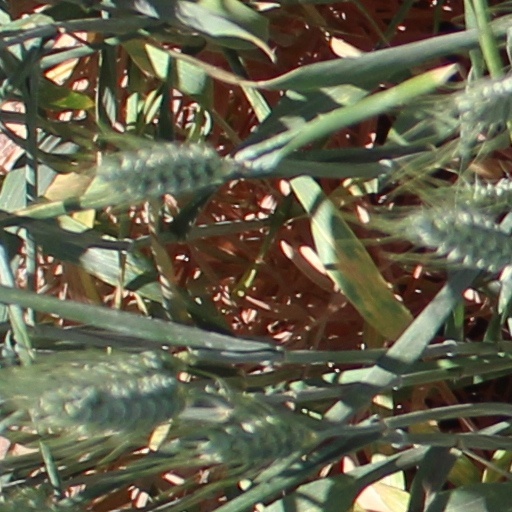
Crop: wheat